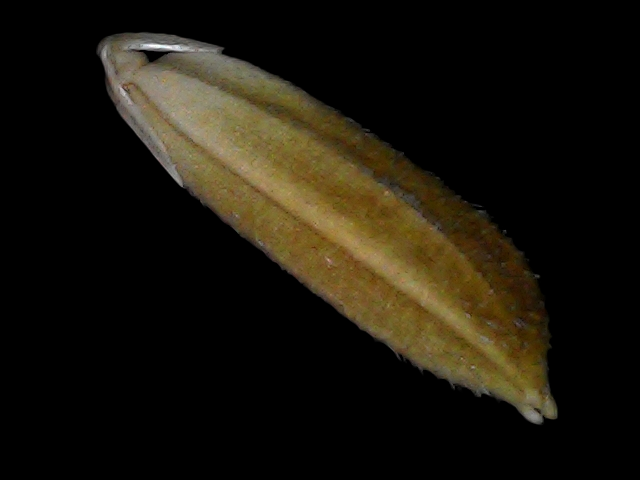
Rice variety: Bd56